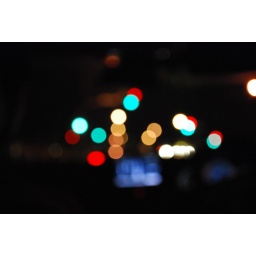
in the back seat of pete's car, on the way home